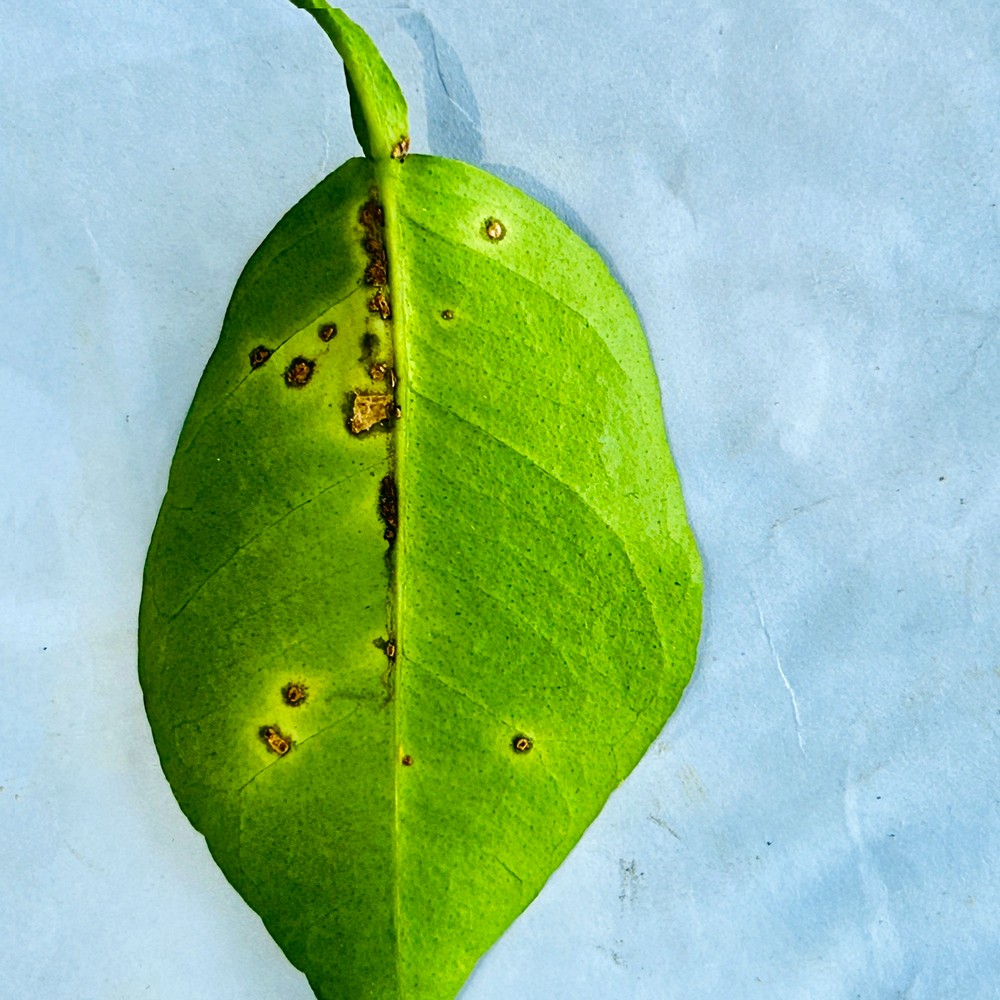
Label: Anthracnose